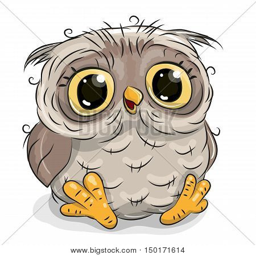
cute cartoon owl isolated on a white background